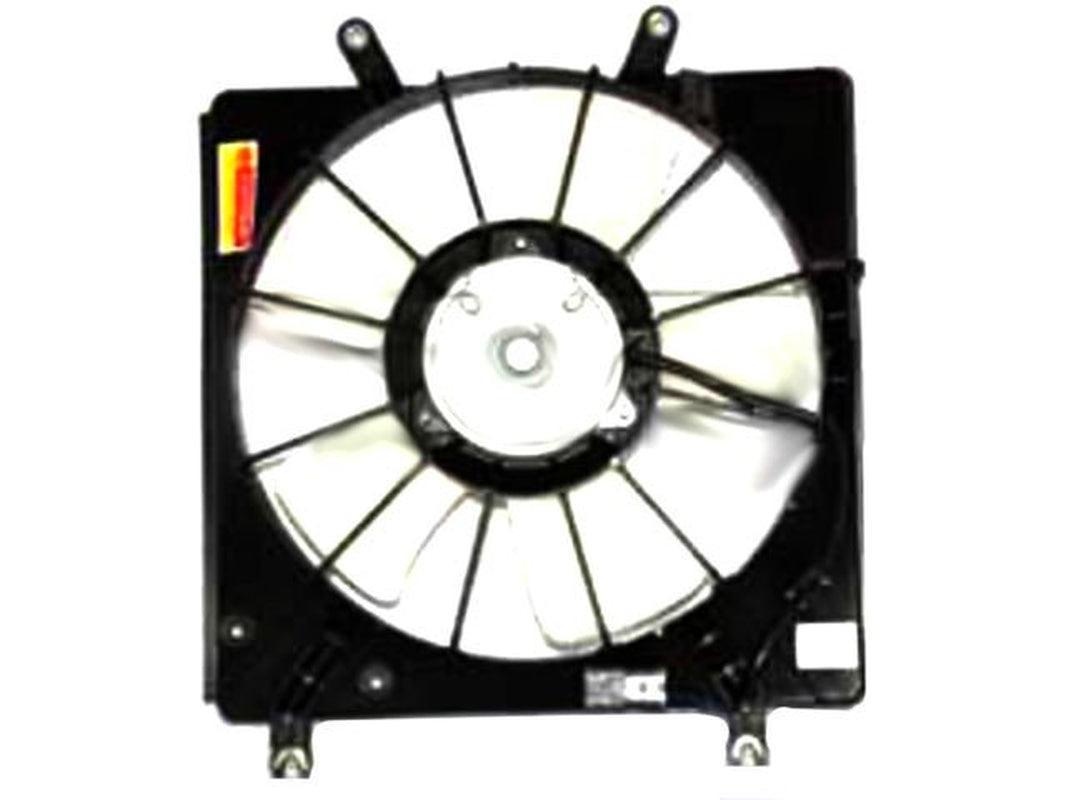
Left Auxiliary Fan Assembly - Compatible with 2003 - 2007 Honda Accord 3.0L V6 2004 2005 2006
Left Auxiliary Fan Assembly - Compatible with 2003 - 2007 Honda Accord 3.0L V6 Position: Left Note: Fan Type: Single; Configuration: Radiator Fan Assembly; Other Side: 610690 Compatible With or Fits: - 2007 Honda Accord EX-L Coupe 3.0L V6 - 2007 Honda Accord EX-L Sedan 3.0L V6 - 2007 Honda Accord Special Edition Sedan 3.0L V6 - 2005 - 2007 Honda Accord Hybrid Sedan 3.0L V6 - 2005 Honda Accord SE Coupe 3.0L V6 - 2003 - 2007 Honda Accord EX Coupe 3.0L V6 - 2003 - 2007 Honda Accord EX Sedan 3.0L V6 - 2003 - 2007 Honda Accord LX Coupe 3.0L V6 - 2003 - 2007 Honda Accord LX Sedan 3.0L V6 Fits Years: 2003 2004 2005 2006 2007 Review Product Description to Ensure Proper Fit 2003 2004 2005 2006 2007 Auxiliary Fan Assembly
Brand: greatparts
Category: Vehicles & Parts > Vehicle Parts & Accessories > Motor Vehicle Parts > Motor Vehicle Climate Control > Blower Motors